Debar

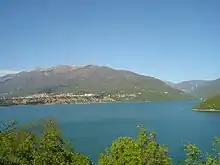
Lake Debar

Debar is surrounded by the Dešat, Stogovo, Jablanica and Bistra mountains.